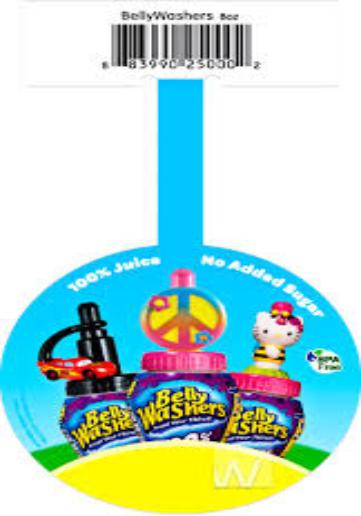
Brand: Bellywashers
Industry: Food